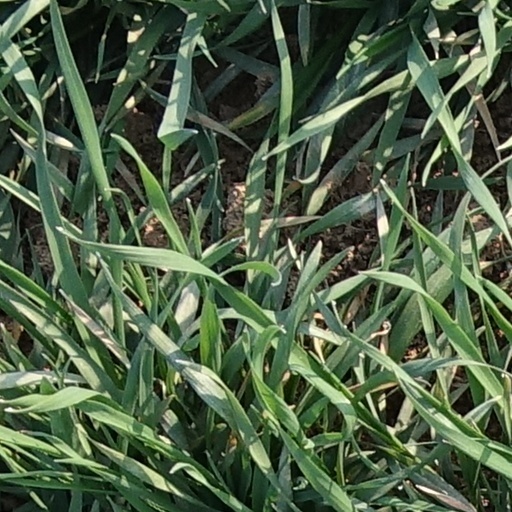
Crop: wheat